Question: Please indicate a possible affordance area of the jump_skis that can be used for sliding
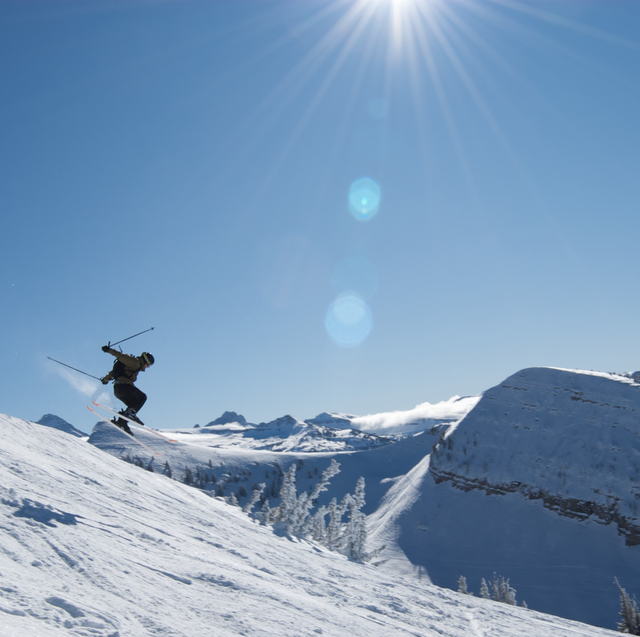
Answer: [85.988, 403.955, 163.541, 455.657]